The Devonshire

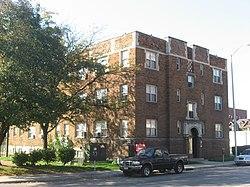
The Devonshire, October 2010

The Devonshire is a historic apartment building located at Indianapolis, Indiana. It was built in 1929, and is a three-story, three-bay-by-nine-bay, Tudor Revival style brown wire cut brick building. It features a recessed central entrance bay, limestone arched entrance, and brick and stone checkerwork at the third floor level.